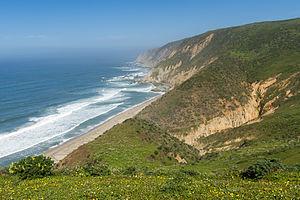
Le Point Reyes National Seashore est une aire protégée américaine située sur les bords de l'océan Pacifique, en Californie. Créée le 13 septembre 1962, elle protège 287,44 km² dans le comté de Marin. Elle attire 2,5 millions de visiteurs par an.